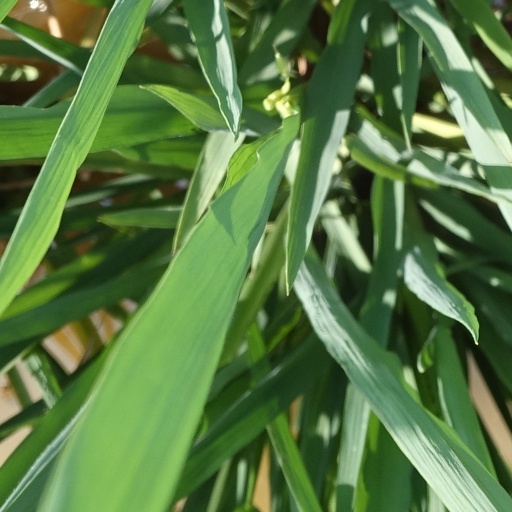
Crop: rice